Wohlen–Dietikon railway line

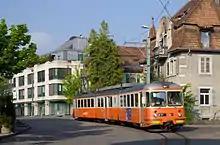
One of the BDe 8/8 units on street track in Dietikon

After 1950 the line was modernised to suburban railway standards using new rolling stock and facilities. In 1969, the line took delivery of 9 new articulated BDe 8/8 units, which were to be the mainstay of the line for the next 40 years.